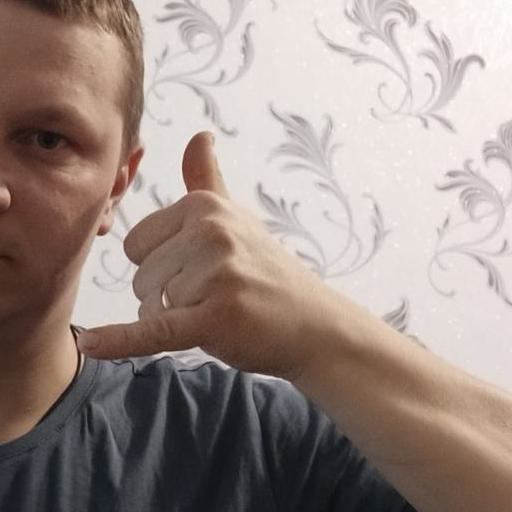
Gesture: call